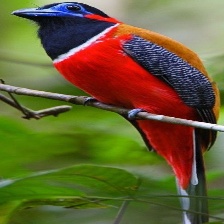
Species: RED NAPED TROGON
Scientific name: HARPACTES KASUMBA